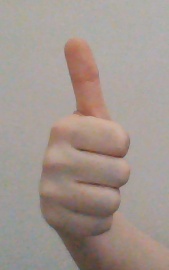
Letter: aleff